Beaussais-Vitré

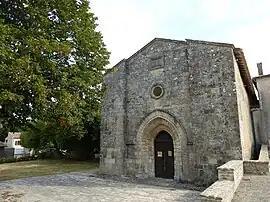
The temple in Beaussais

Beaussais-Vitré is a commune in the Deux-Sèvres department in Nouvelle-Aquitaine region in western France. It is the result of the merger, on 1 January 2013, of the communes of Beaussais and Vitré.